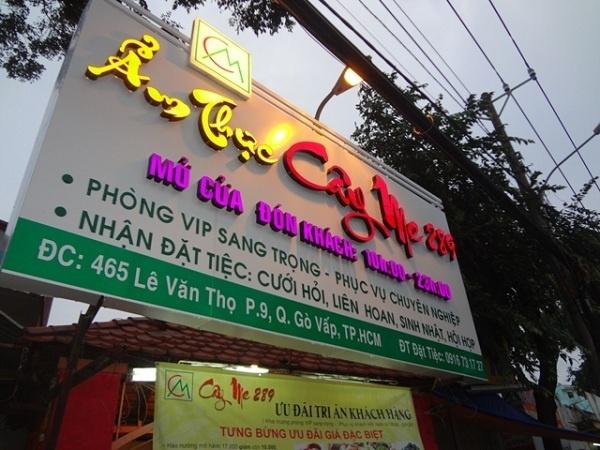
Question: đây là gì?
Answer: đây là một quán ăn